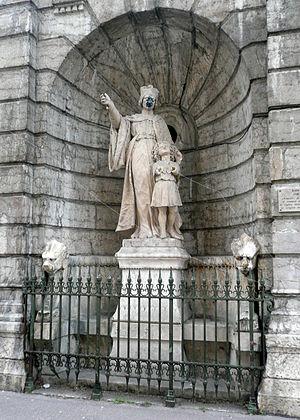
Jean Charlier dit Jean Gerson, Jean de Gerson, ou Jean Charlier Gerson, né le 13 décembre 1363 à Gerson, hameau situé sur l'actuelle commune de Barby, dans les Ardennes, mort le 12 juillet 1429 à Lyon, est un universitaire, théologien, prédicateur, homme politique français des XIVᵉ et XVᵉ siècles. Il fut chancelier de l'Université de Paris de 1395 jusqu'en 1415 et, à ce titre joua un rôle majeur dans les troubles politiques opposant le duc d'Orléans au duc de Bourgogne, par la suite Armagnacs et Bourguignons, ainsi que dans la crise découlant du grand schisme d'Occident.